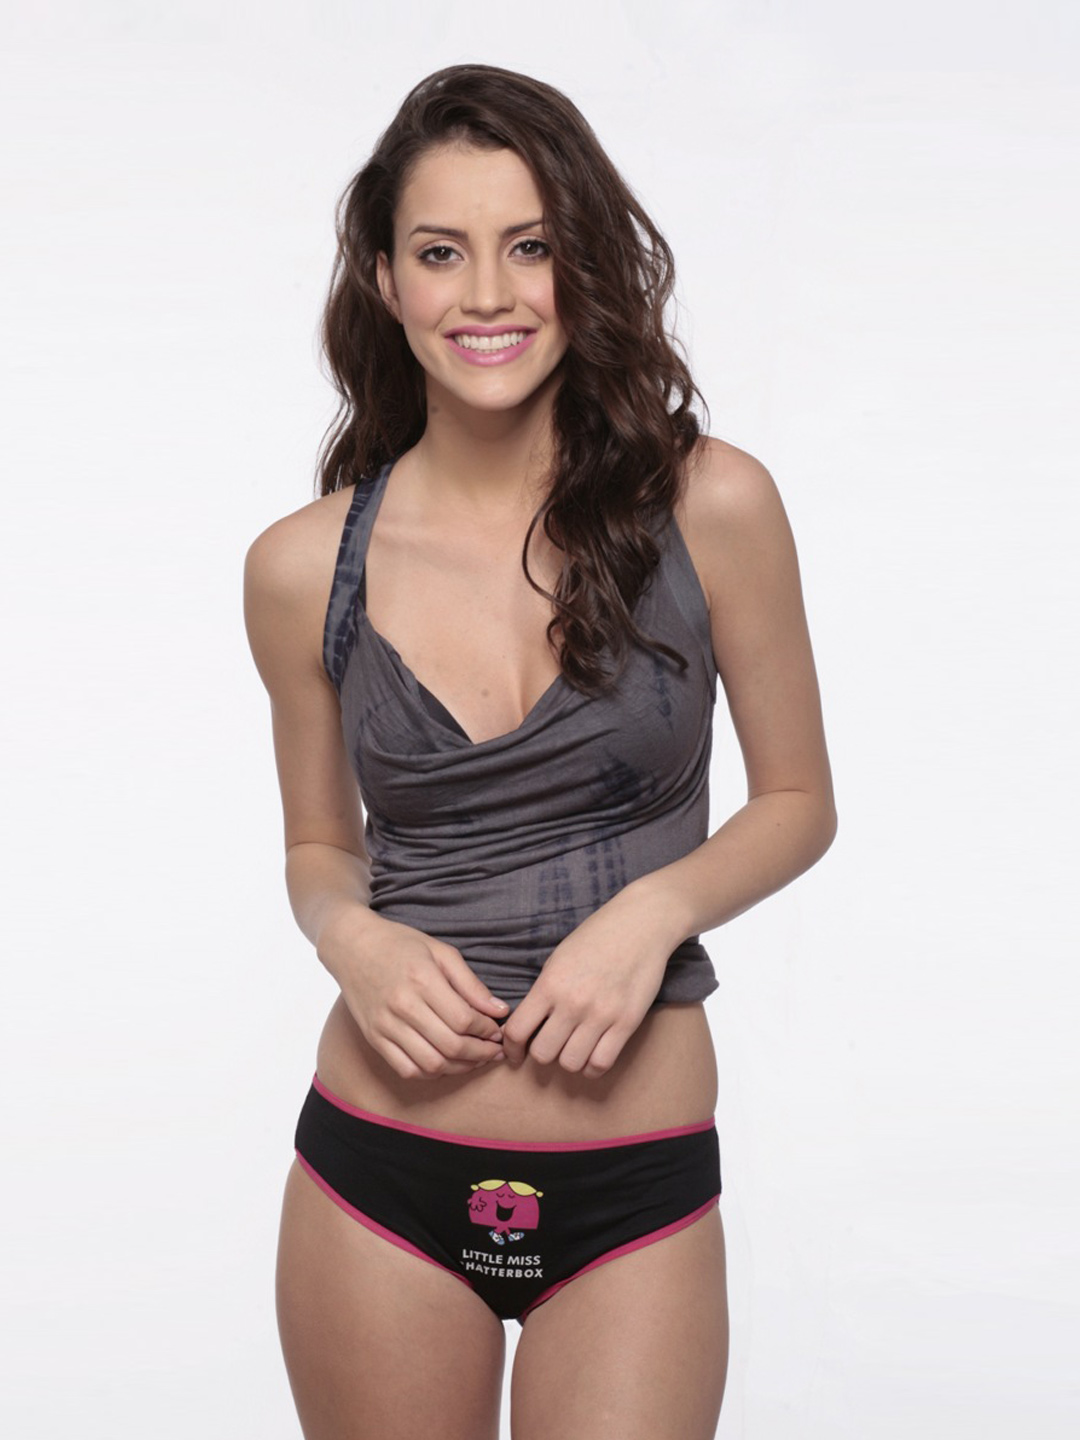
Little Miss Intimates Women Black Brief
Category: Apparel / Innerwear / Briefs
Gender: Women
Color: Black
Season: Summer 2012
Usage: Casual